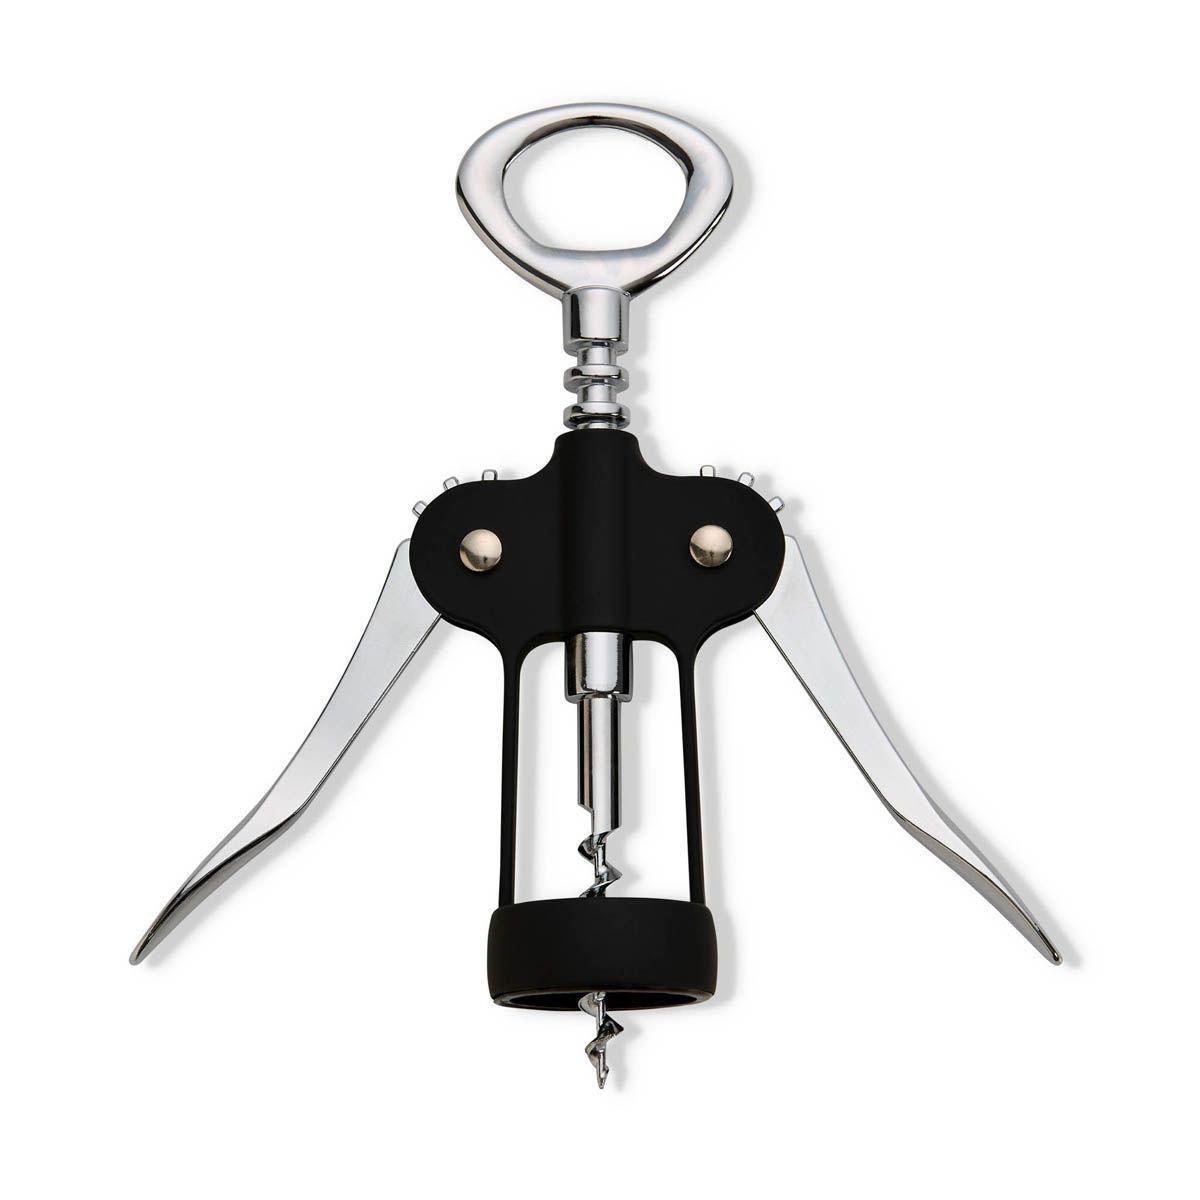
Winged Corkscrew Soft Grip
The Soft-Touch Winged Corkscrew easily extracts natural and synthetic corks without them breaking or crumbling. Made from chrome-plated zinc alloy with soft-touch coating; sturdy, durable, and built to last; compact for storage. Dual wings add leverage to remove the most stubborn corks easily; perfectly balanced for comfortable use; soft-touch finish adds a non-slip grip. Built-in bottle opener in the handle uncaps soda and beer bottles in a snap. Works with any bottle and cork size; wipe with a clean, damp cloth. Measures 7.5 x 3 x 1.6-inches
Brand: Harold Import Co, Inc
Category: Home & Garden > Kitchen & Dining > Barware > Corkscrews > Winged Corkscrews